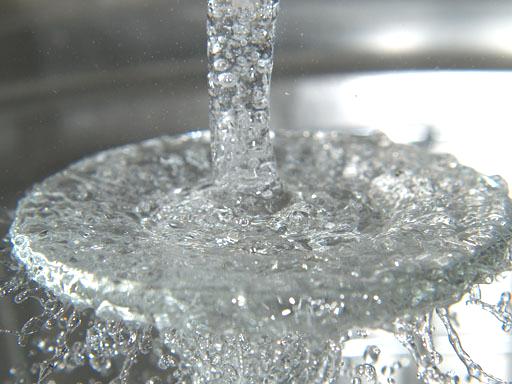
Material: water